Labour relations in women's association football

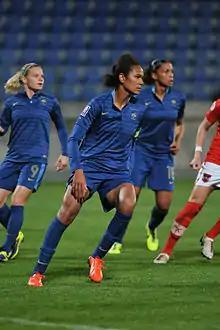
France national team defender Wendie Renard's resignation from international play in February 2023 was followed weeks later by the dismissal of controversial coach Corinne Diacre.

Matches of Dick, Kerr Ladies F.C., an early women's football club in Preston, Lancashire, England, were closely associated with charitable causes during World War I and the interwar period. As demand for coal dropped after the war, coal-mining communities in England faced disputes with increasingly privatized mining companies that led to miners organizing their labour. During a wage dispute between miners and mine owners, the owners locked miners out in Wigan and Leigh on 1 April 1921, and the charitable success of Dick, Kerr Ladies inspired the formation of women's football clubs that began playing matches in May 1921 to raise funds for distress relief. This included matches to fund soup kitchens for locked-out miners, leading to some of these matches being named "pea soup" matches. Fundraising games for distress funds continued after the end of the miners' dispute in June 1921.